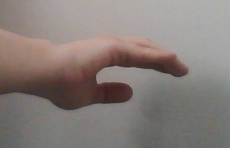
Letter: jeem